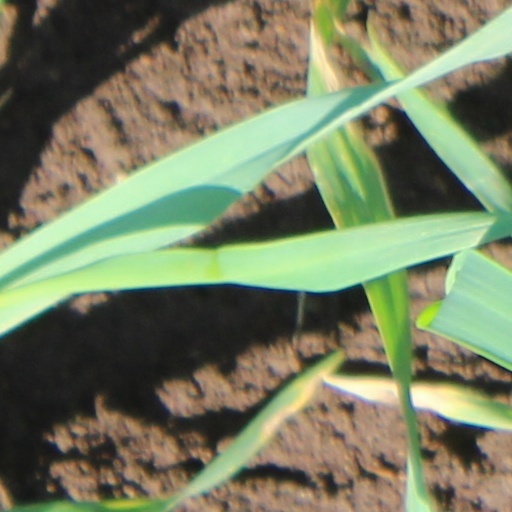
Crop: wheat